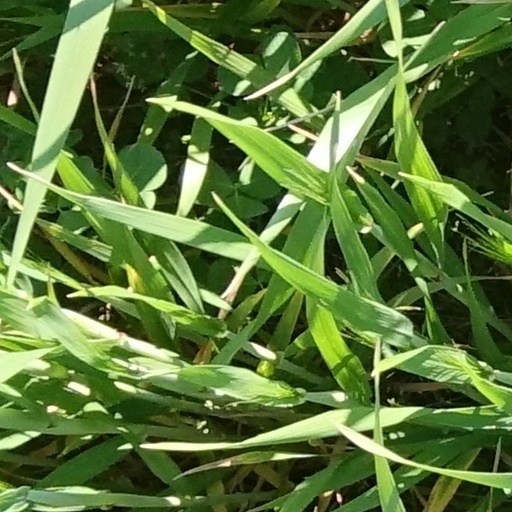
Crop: wheat